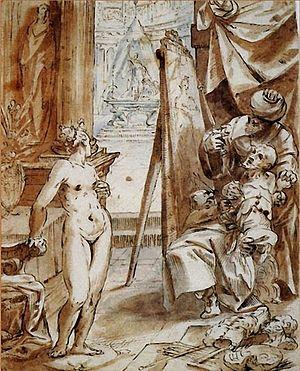
Campaspe ou Pancaste passe pour avoir été une maîtresse d'Alexandre le Grand et le modèle du peintre Apelle. Son existence est probablement une légende, elle est surtout connue par une anecdote apocryphe de Pline l'Ancien qui a été le sujet de nombreuses représentations artistiques.